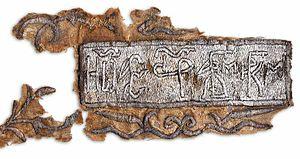
L'église de la Sainte-Parascève de Staničenje est une église orthodoxe serbe située à Staničenje, dans le district de Pirot et dans la municipalité de Pirot, en Serbie. Elle est inscrite sur la liste des monuments culturels de grande importance de la République de Serbie.